SIG Sauer M17

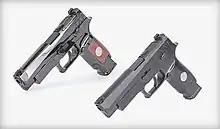
Day and night variants of the ceremonial M17

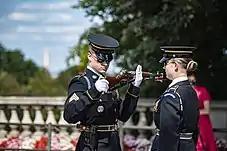
Tomb Guard carrying one of the two polished ceremonial M17s in July 2021

On October 11, 2018, four ceremonial M17s built by Sig Sauer's Custom Shop were presented to The Old Guard for use by the Sentinels who guard the Tomb of the Unknown Soldier at Arlington National Cemetery.